Michael D. Navrkal

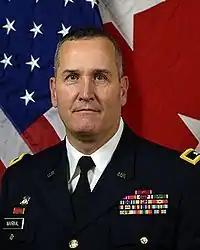
Michael D. Navrkal

Michael D. Navrkal is a retired major general in the Army National Guard.